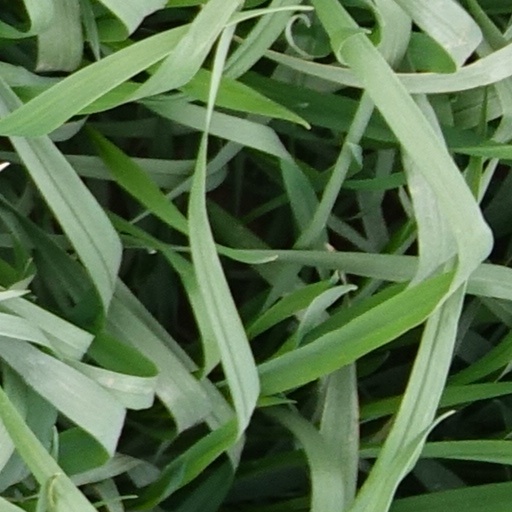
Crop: wheat